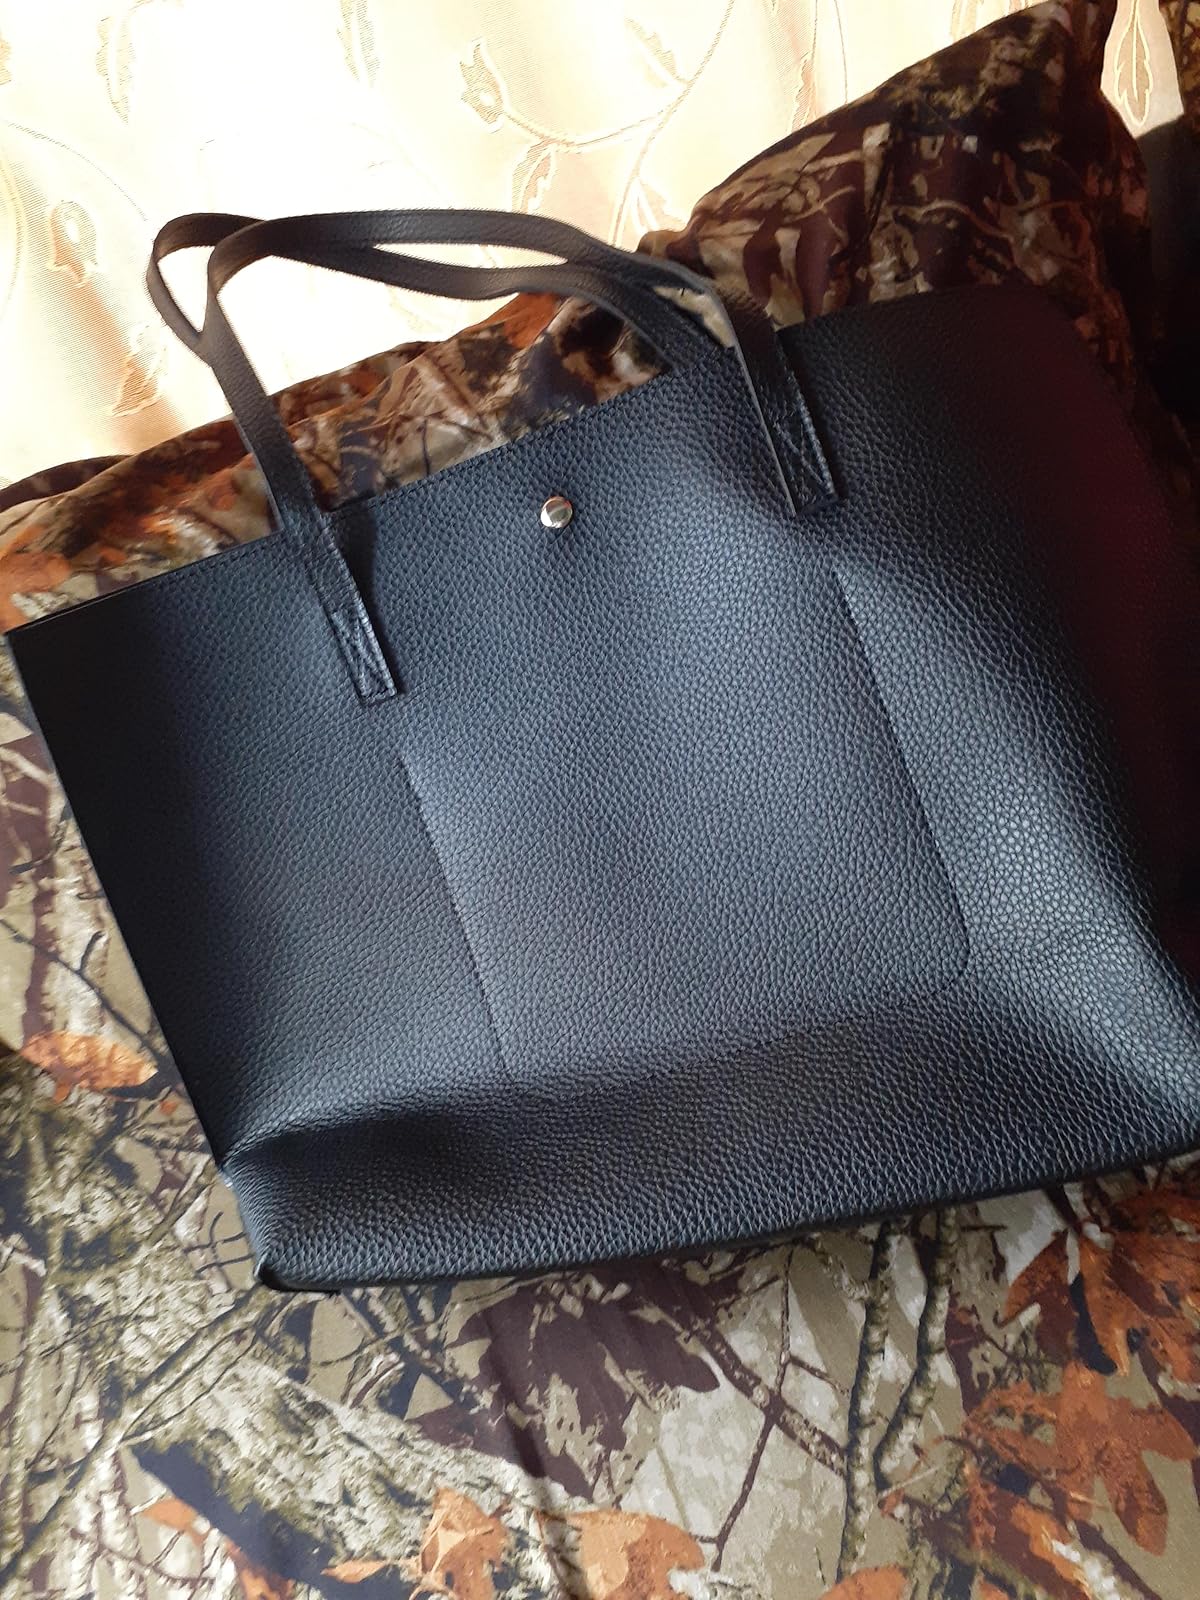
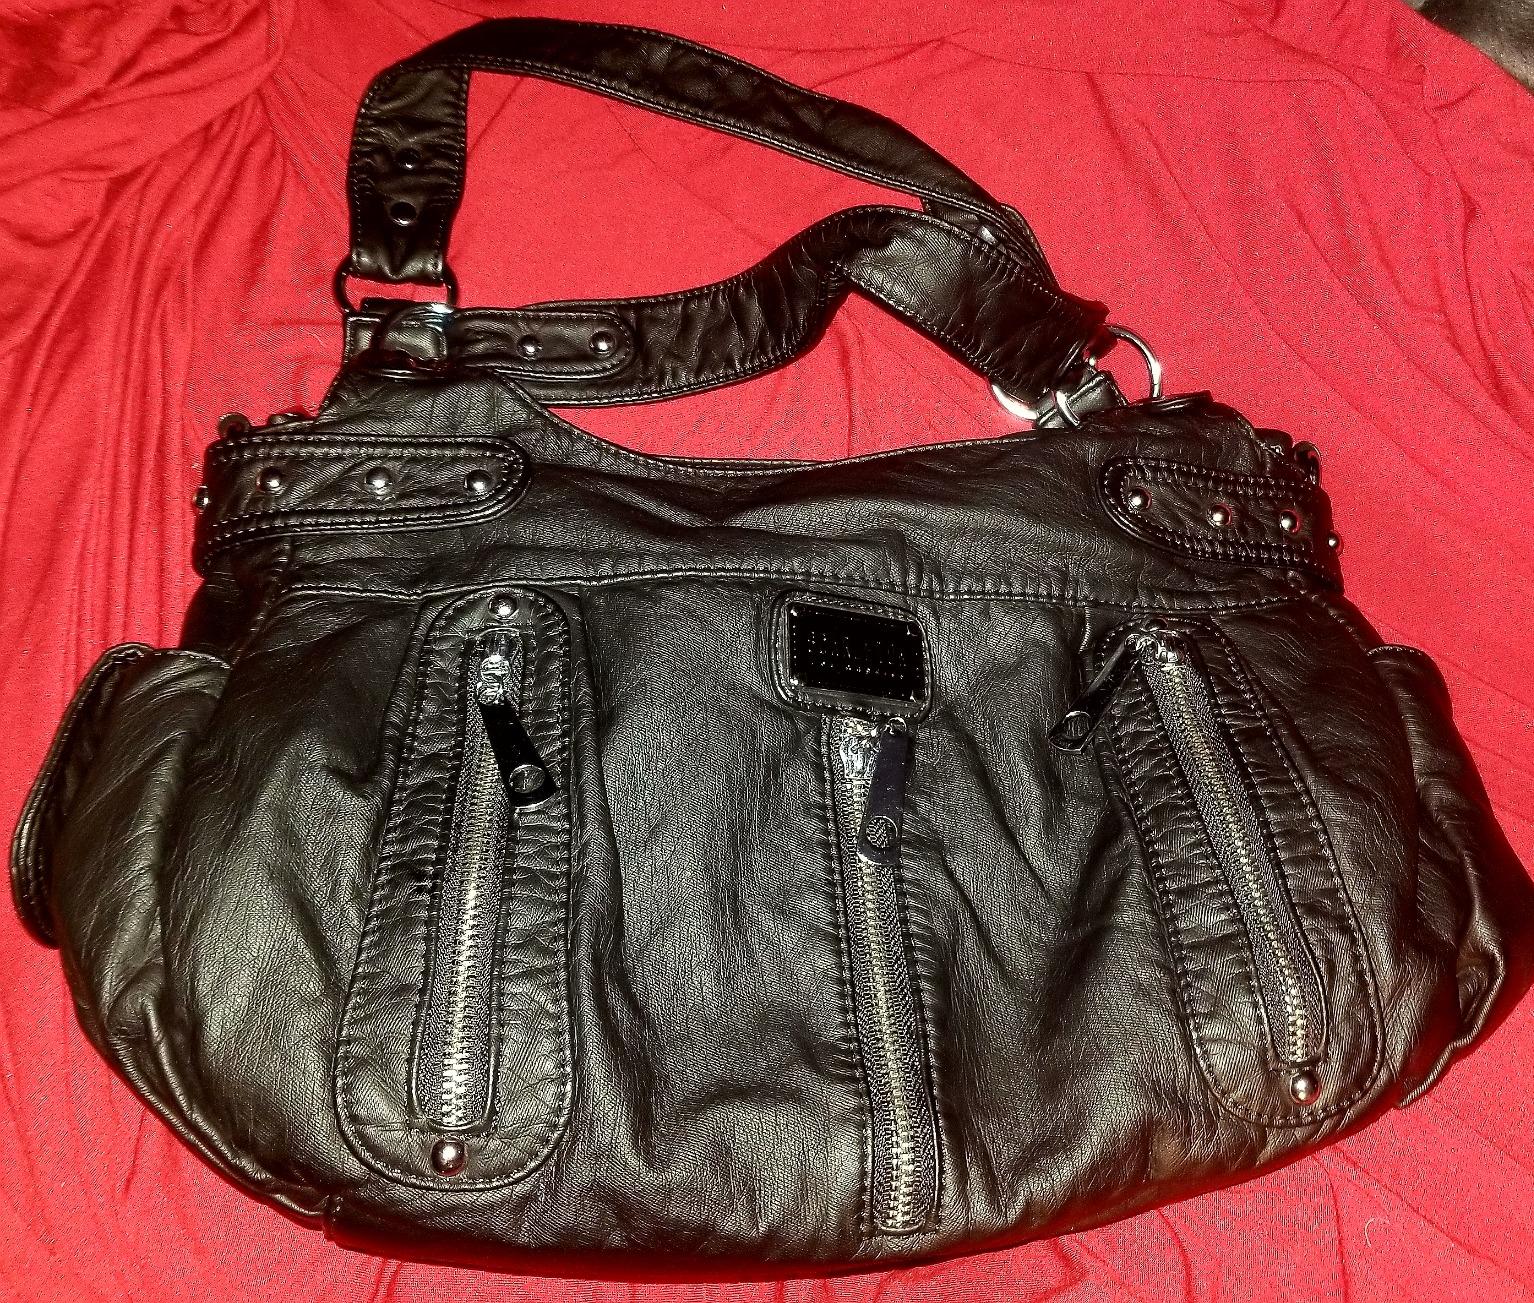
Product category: accessories_handbag
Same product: no